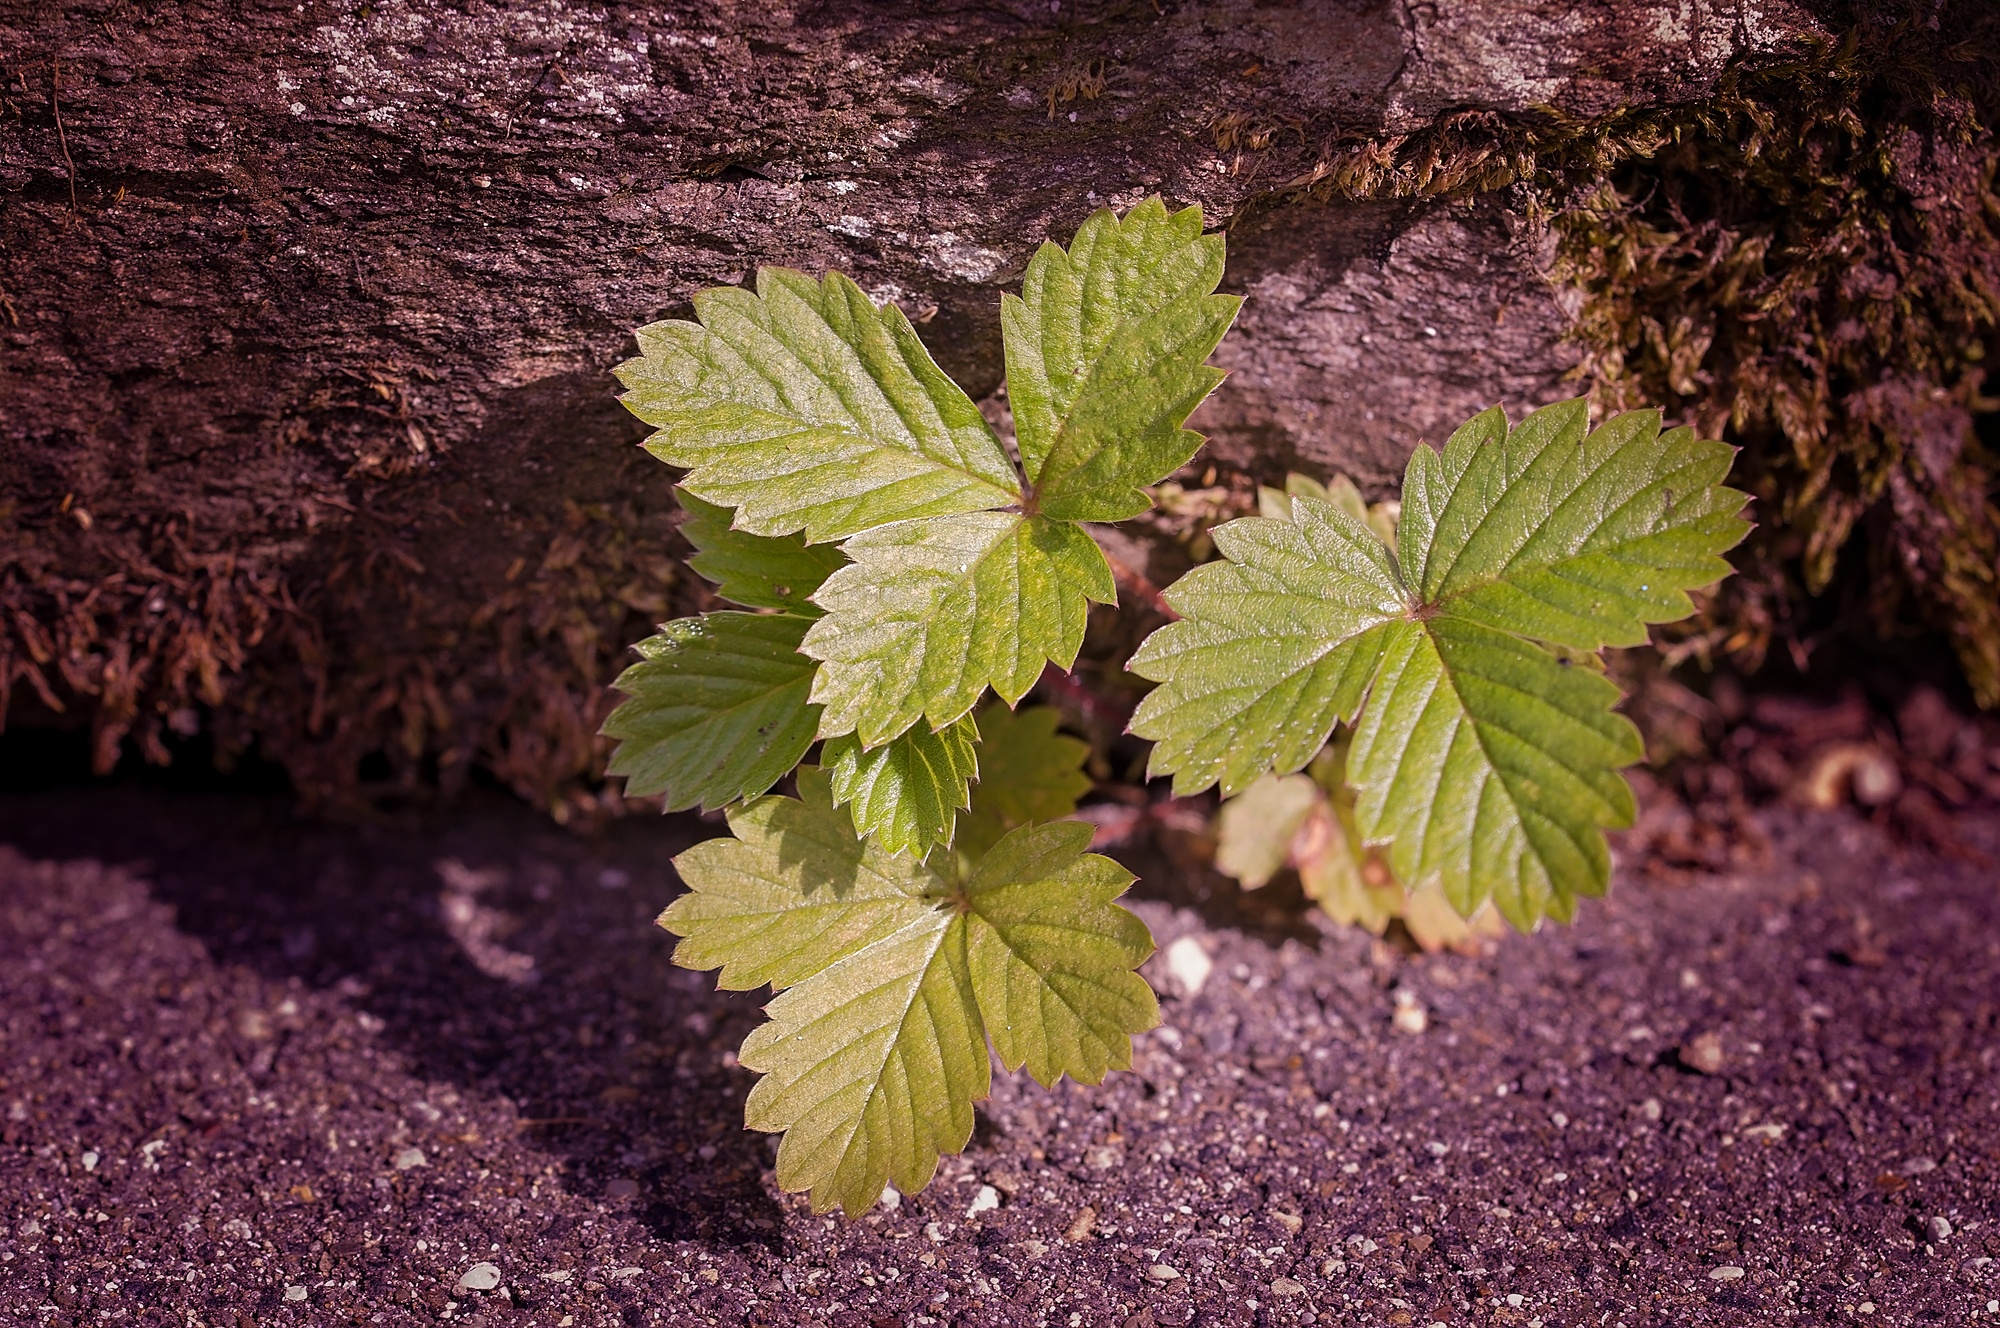
tree, nature, branch, plant, leaf, flower, frost, stone, produce, autumn, soil, botany, close, flora, leaves, shrub, deciduous, flowering plant, woody plant, land plant, strawberry leaves